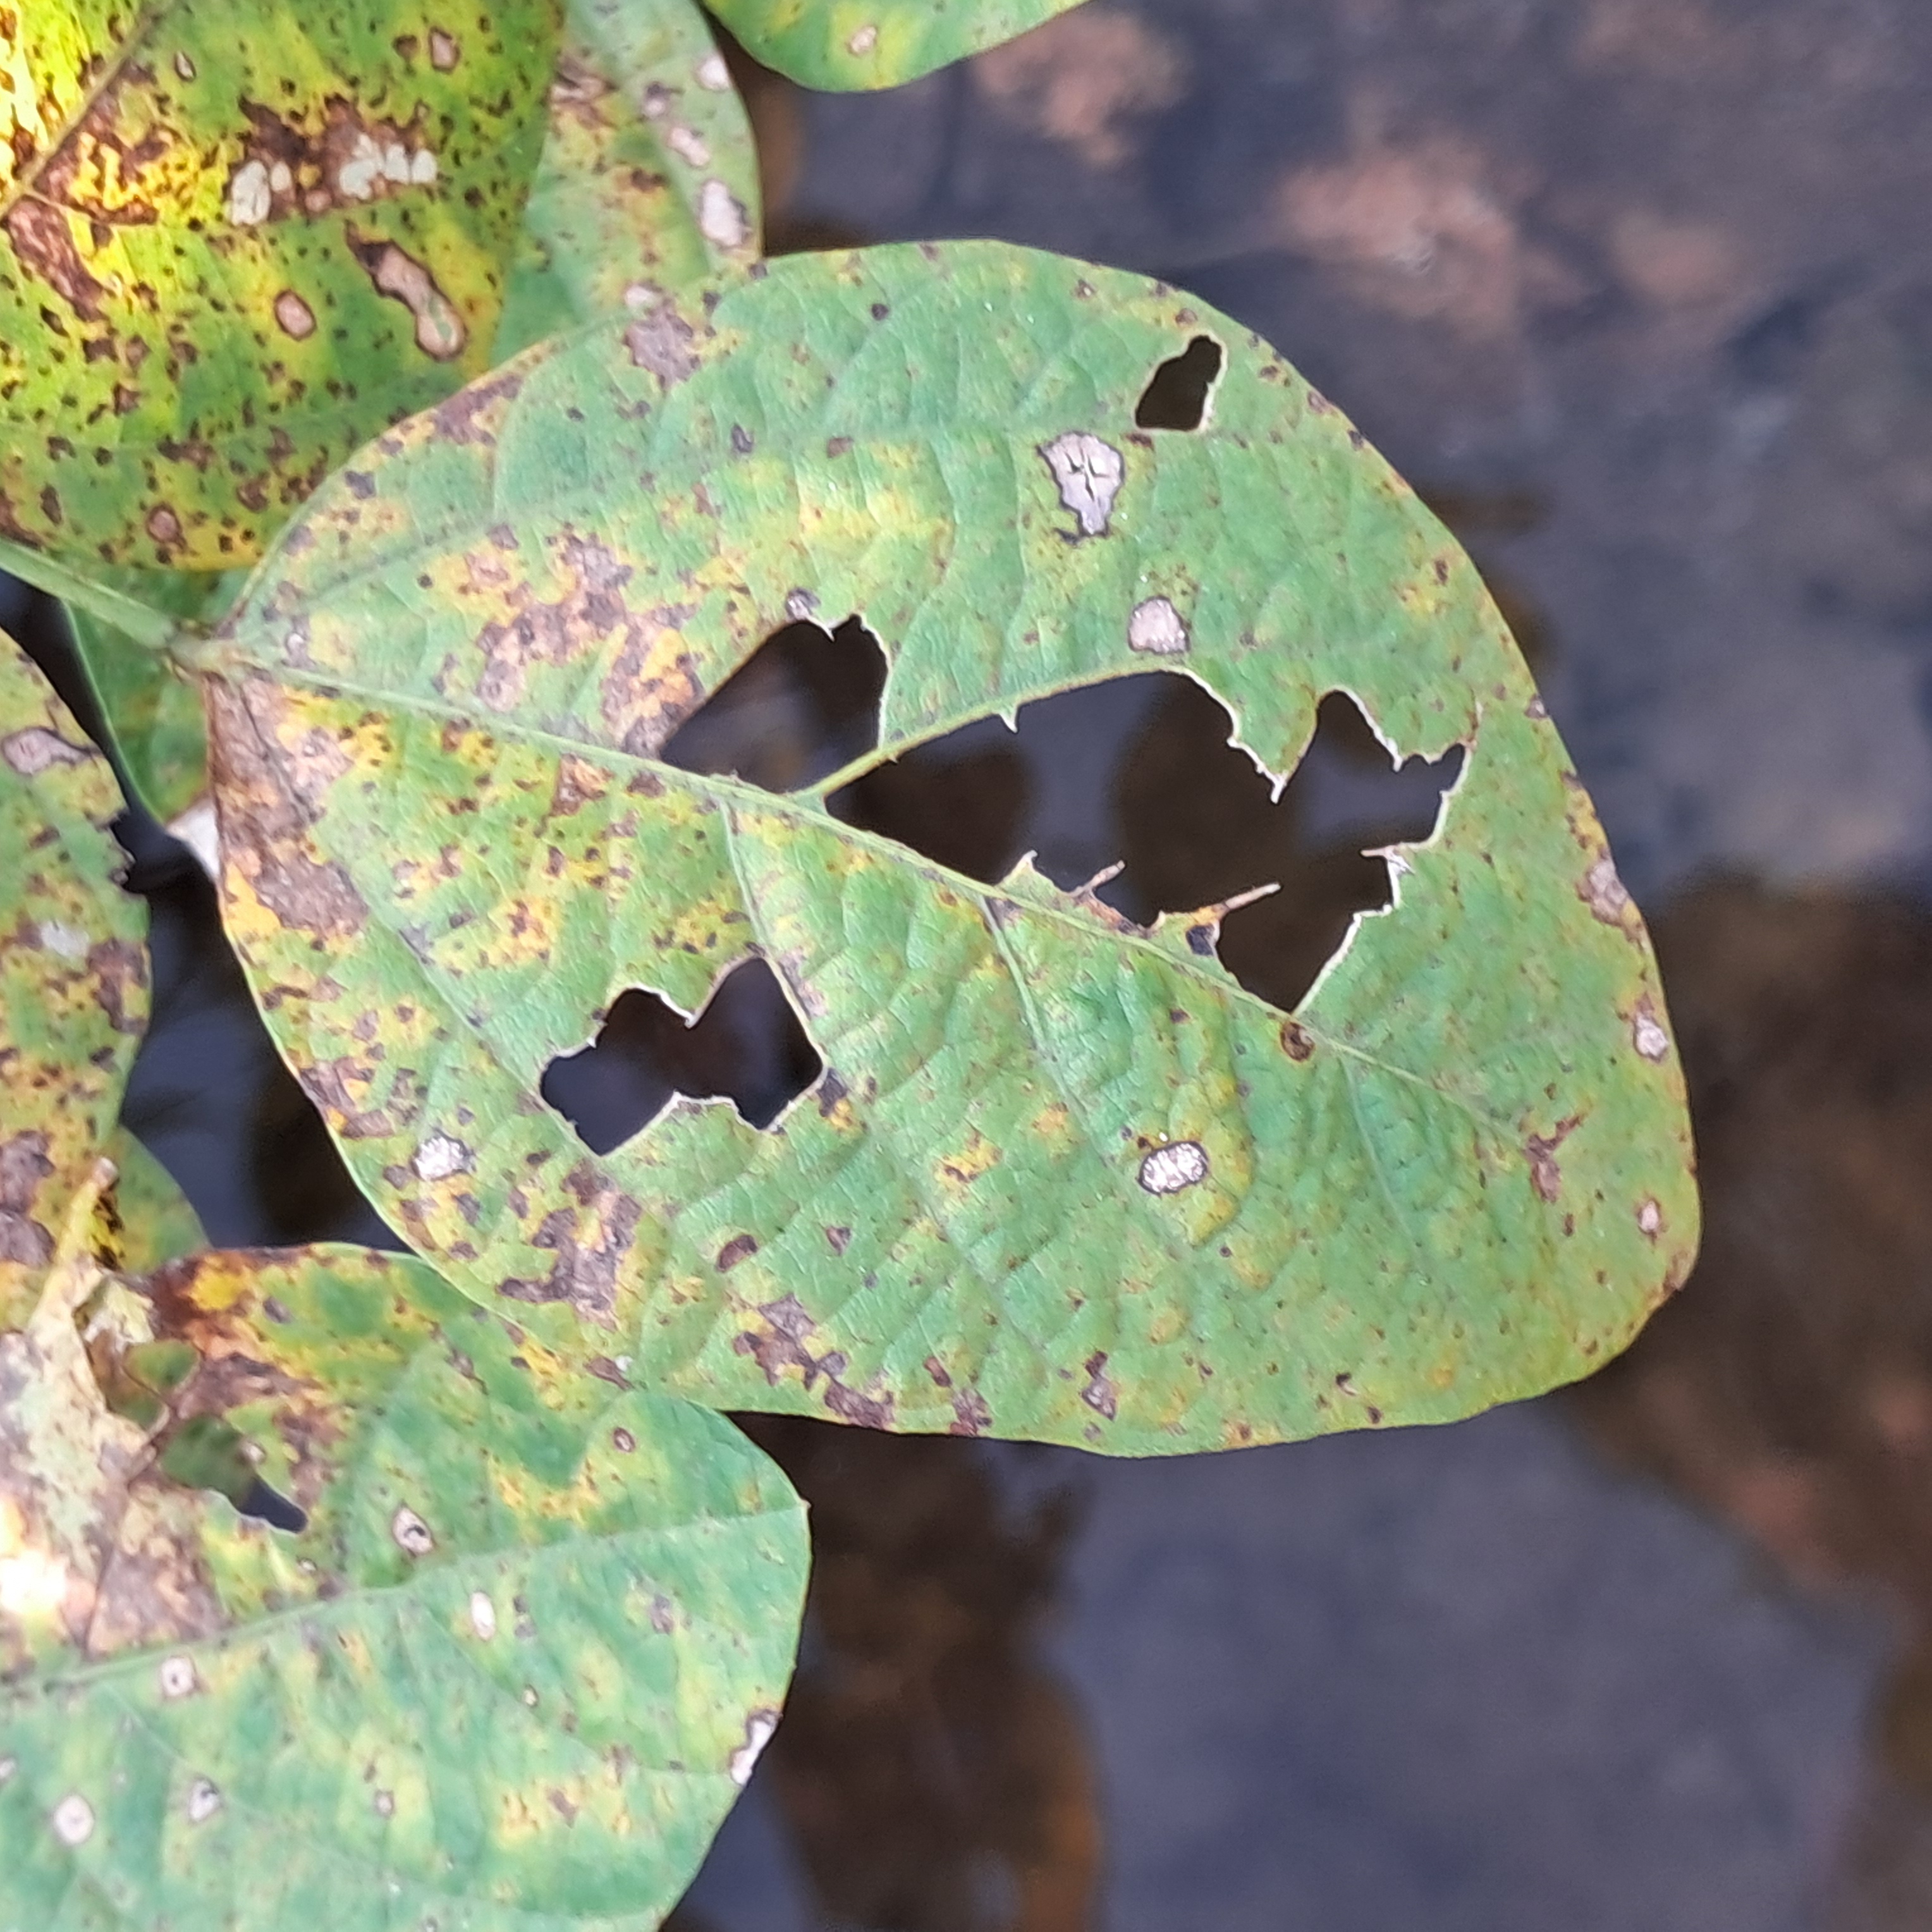
Label: Rust